Jaime Moreno (footballer, born 1974)

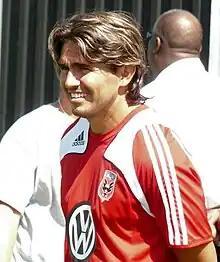
Moreno with D.C. United in 2008

Moreno missed most of his one season with the Metrostars, but did score two goals, one against United. He was shipped back to United before the 2004 season and, undertaking a strict training regimen to avoid injuries, regained much of his old form. He was a finalist for MLS MVP, was named to the league's Best XI for the second time, and led D.C. to their fourth MLS Cup. He was named to another Best XI in 2005. He was named to the MLS All-Time Best XI after the 2005 season.